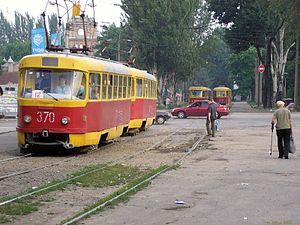
Le tramway de Zaporijia est le réseau de tramways de la ville de Zaporijia, en Ukraine. Le réseau est composé de dix lignes.